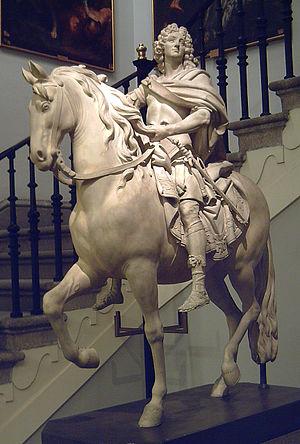
Philippe V, dit el Animoso en espagnol, c'est-à-dire « le Brave », est roi des Espagnes et des Indes à la mort de Charles II d'Espagne puis titré roi d'Espagne et des Indes à la suite des décrets de Nueva Planta qui modifiaient l'organisation territoriale des royaumes hispaniques en abolissant les royaumes de Castille et d'Aragon. Il abdique brièvement en 1724 pendant six mois, au profit de son fils.